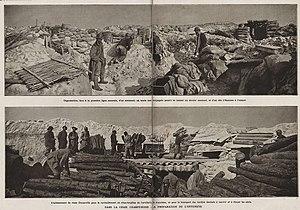
L'Illustration No 3789 16 Octobre 1915 Page 398 and 399
La Champagne crayeuse est une macro-région naturelle relevant de la région administrative française Grand-Est, dont le substrat est essentiellement constitué de craie.